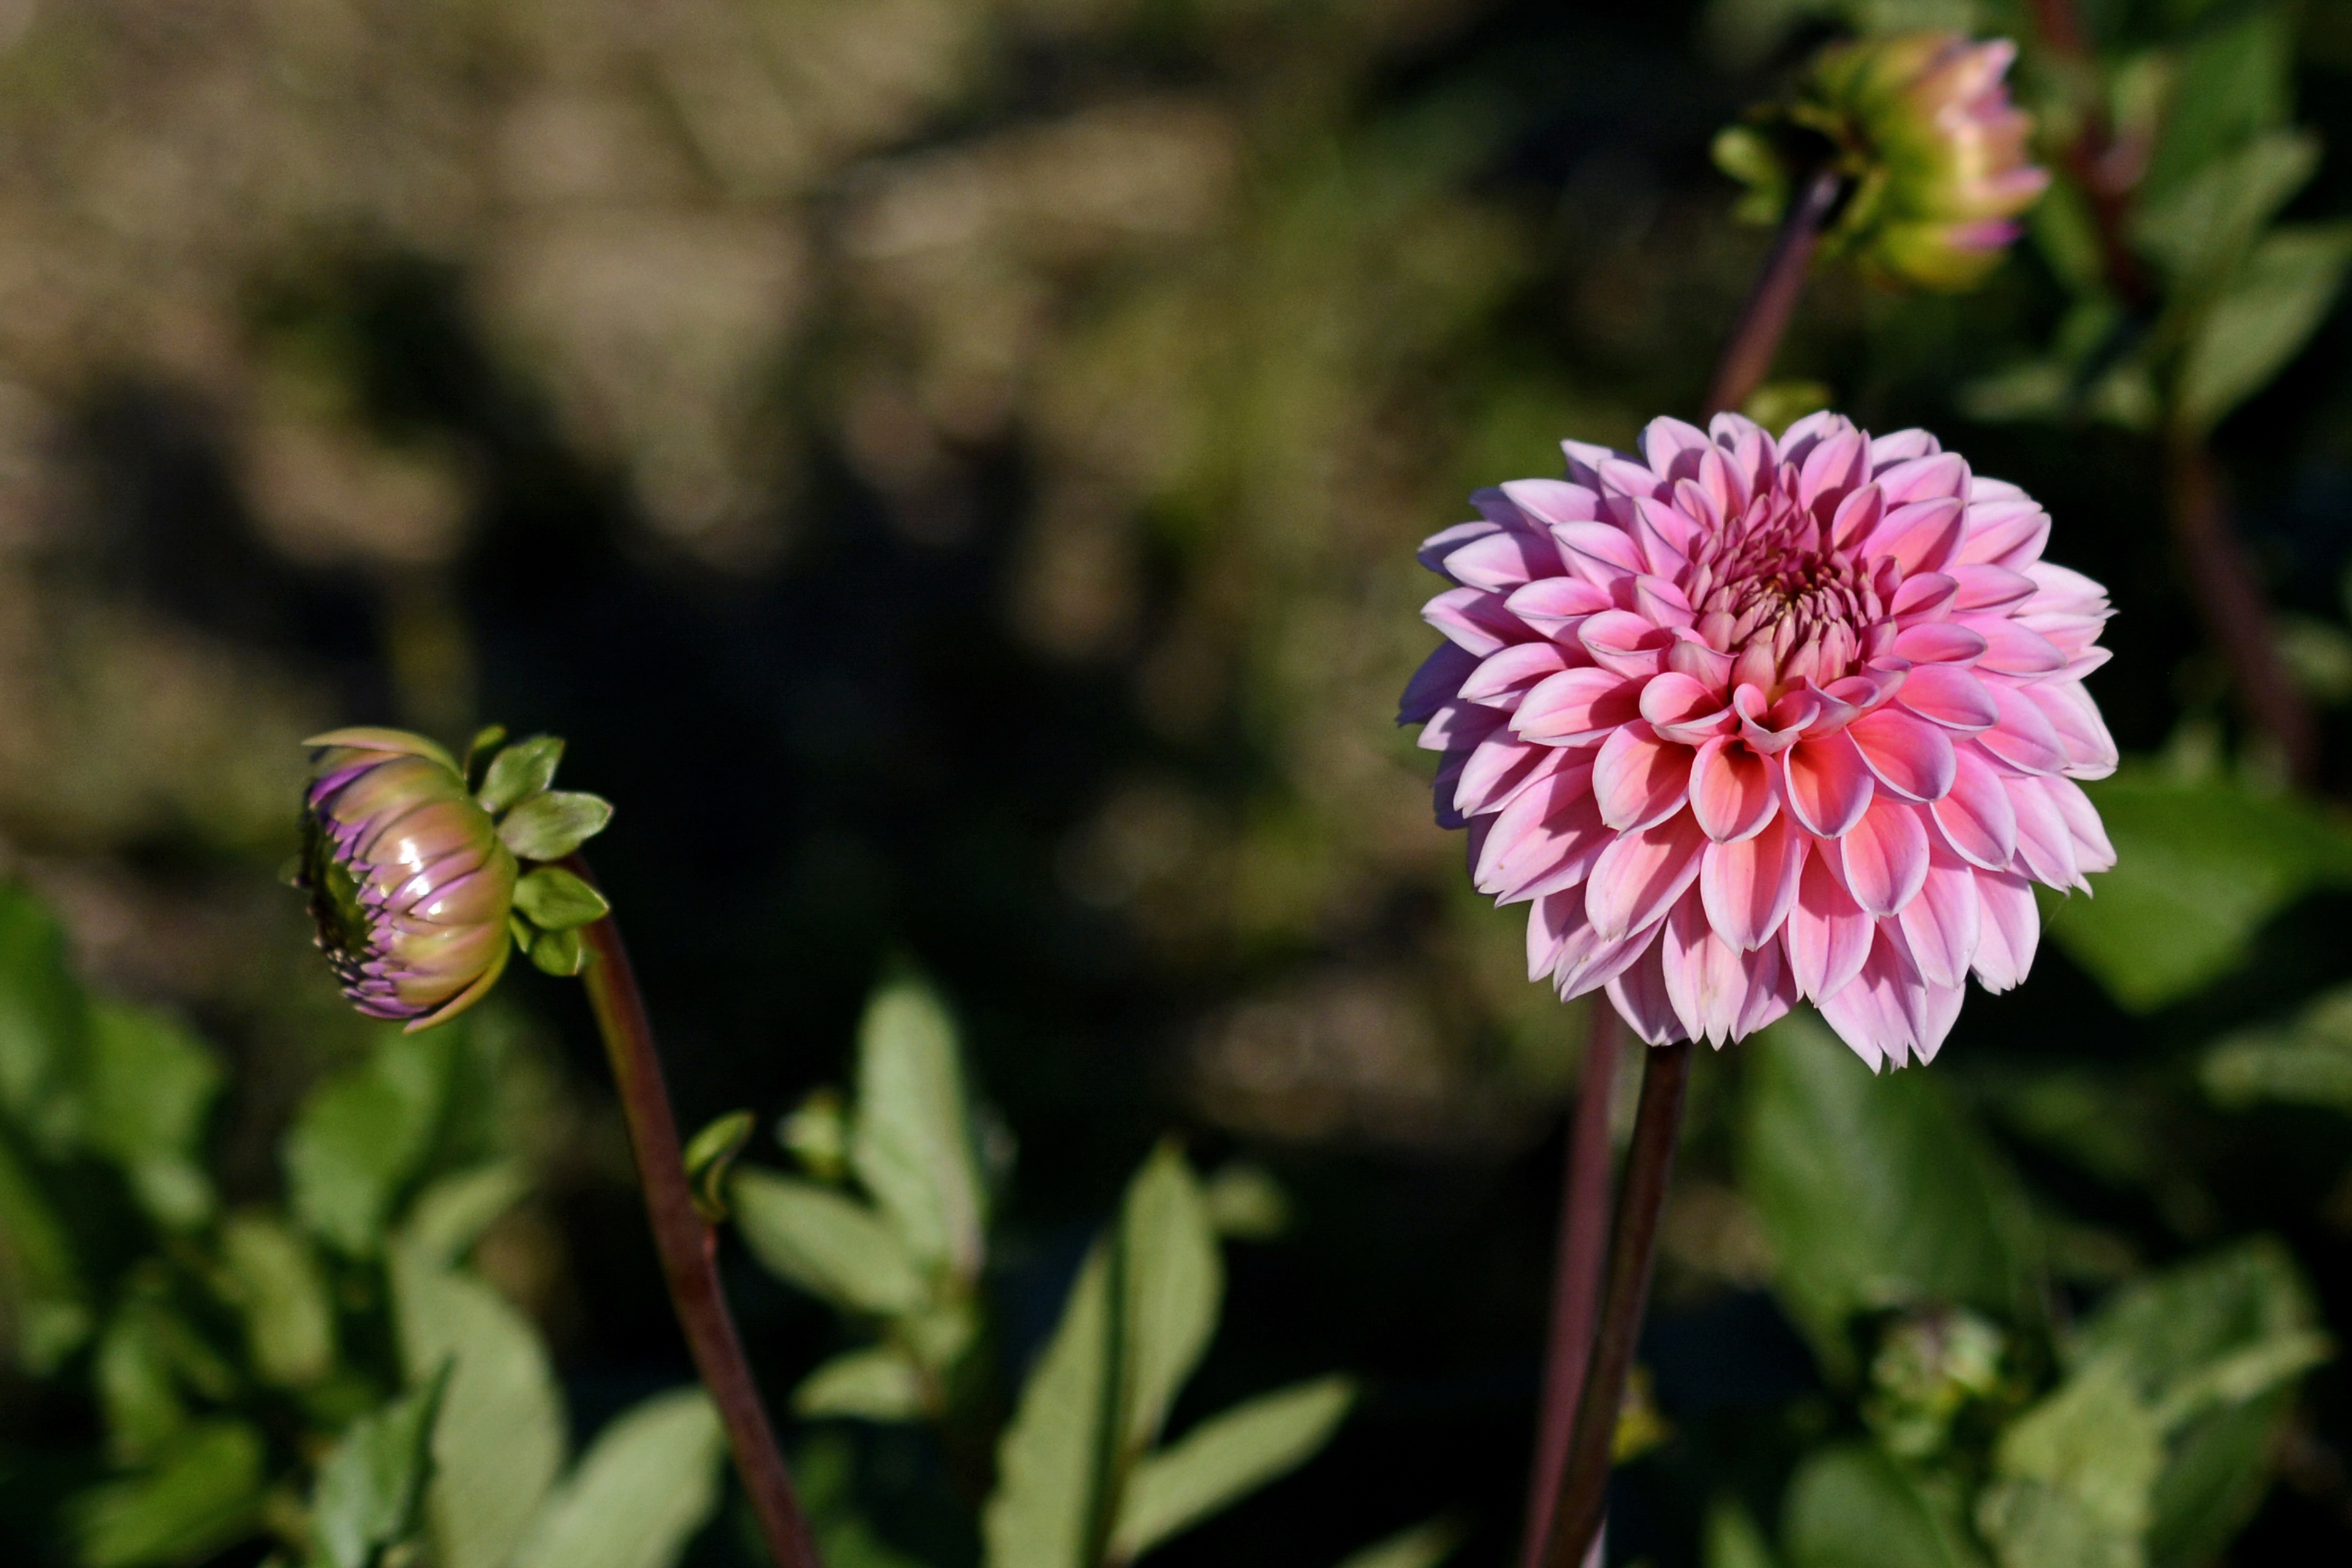
nature, blossom, plant, flower, petal, bloom, green, botany, yellow, garden, pink, flora, wildflower, flowers, dahlia, asteraceae, flower garden, late summer, dahlia garden, autumn flower, macro photography, ornamental plant, garden plant, flowering plant, ornamental flower, daisy family, dahlia flower, annual plant, plant stem, land plant